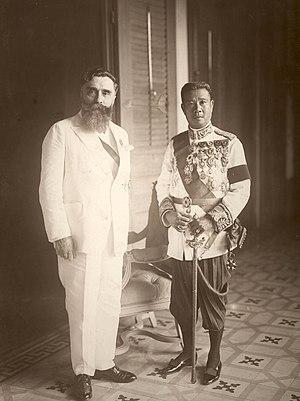
S.M. Sisowath Monivong, Roi du Cambodge (r. 1927-41) et Alexandre Varenne, gouverneur-général de l'Indochine française.